Tel Hazor

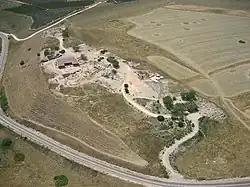
Aerial photo of Tel Hazor. Remains of Iron and Bronze Age cities are seen in the upper tell, and the lower tell stretches to the right and beyond the frame of this photo.

According to the Book of Joshua, Hazor was the seat of Jabin, a powerful Canaanite king who led a Canaanite confederation against Joshua, an Israelite military commander. However, Joshua and his soldiers defeated the Canaanites and burnt Hazor to the ground. According to the Book of Judges, Hazor was the seat of Jabin, the king of Canaan, whose commander, Sisera, led a Canaanite army against Barak, but was ultimately defeated. Textual scholars believe that the prose account of Barak, which differs from the poetic account in the Song of Deborah, is a conflation of accounts of two separate events, one concerning Barak and Sisera like the poetic account, the other concerning Jabin's confederation and defeat.